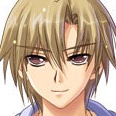
Portrait style: Anime Portrait